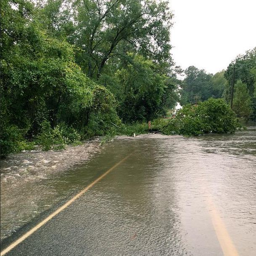
photo from person of flooding and a downed tree